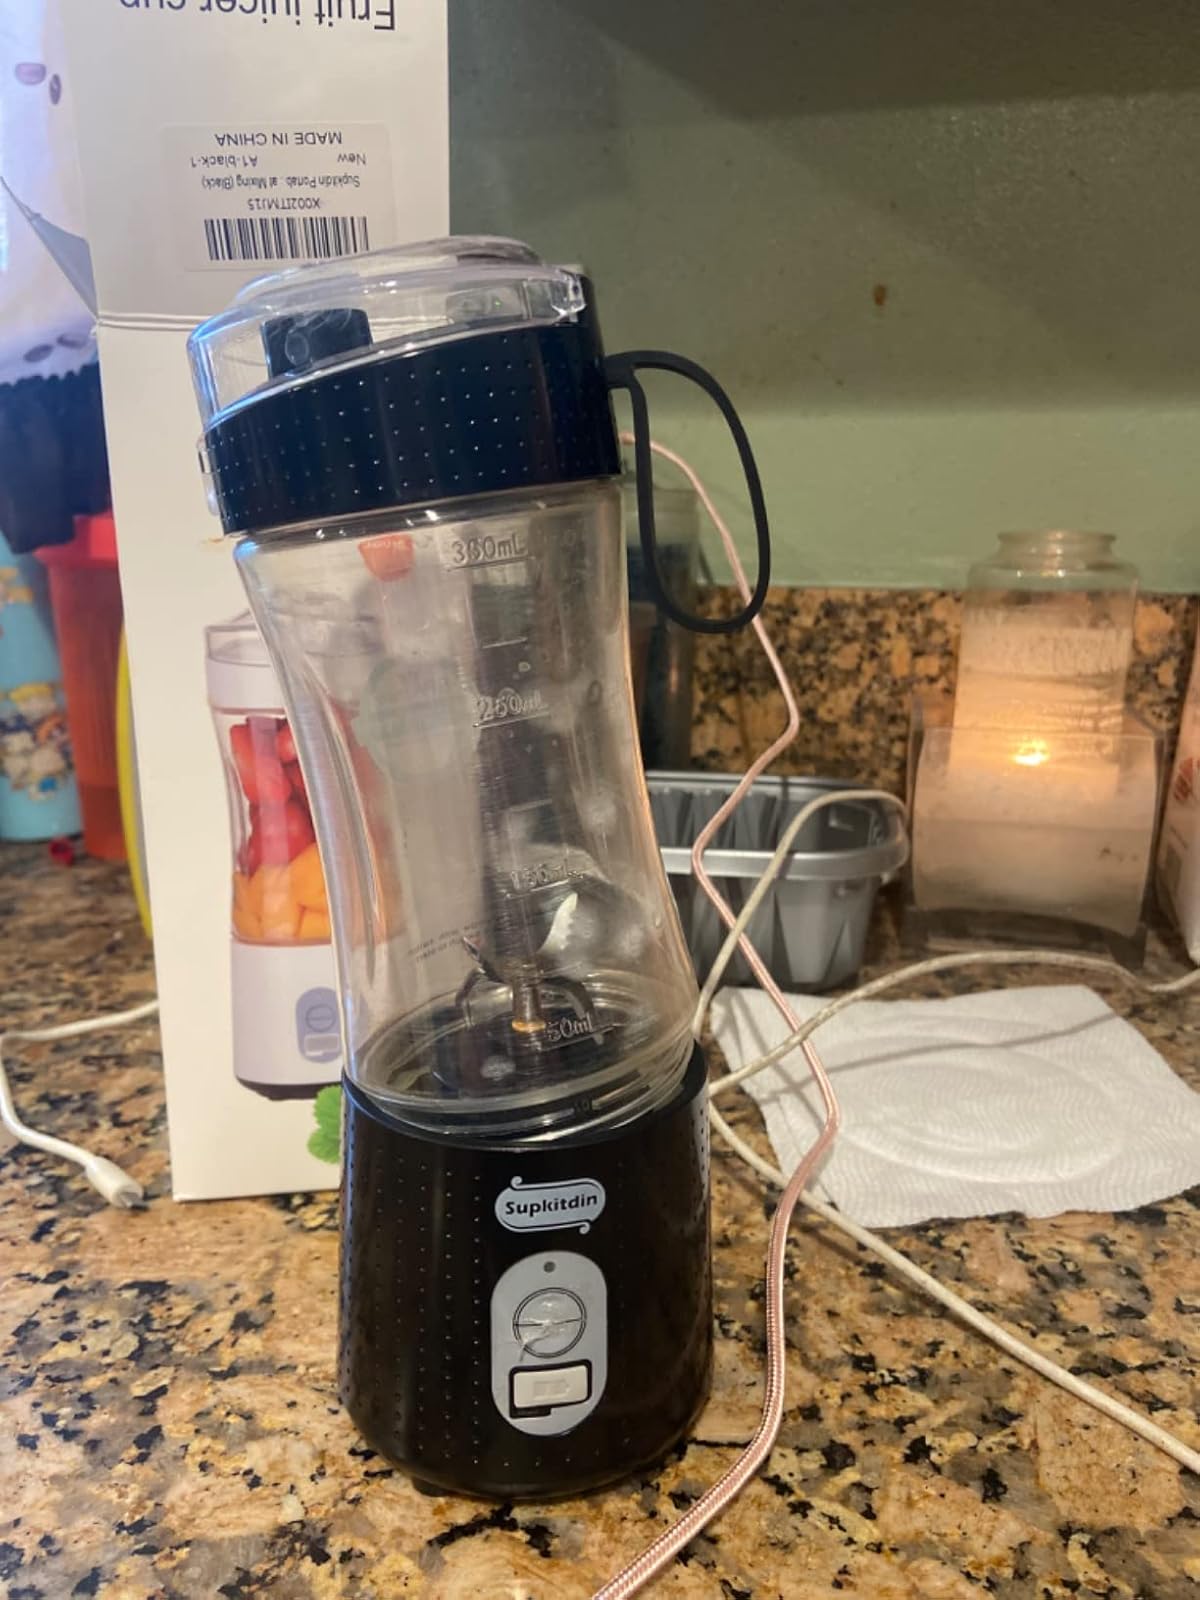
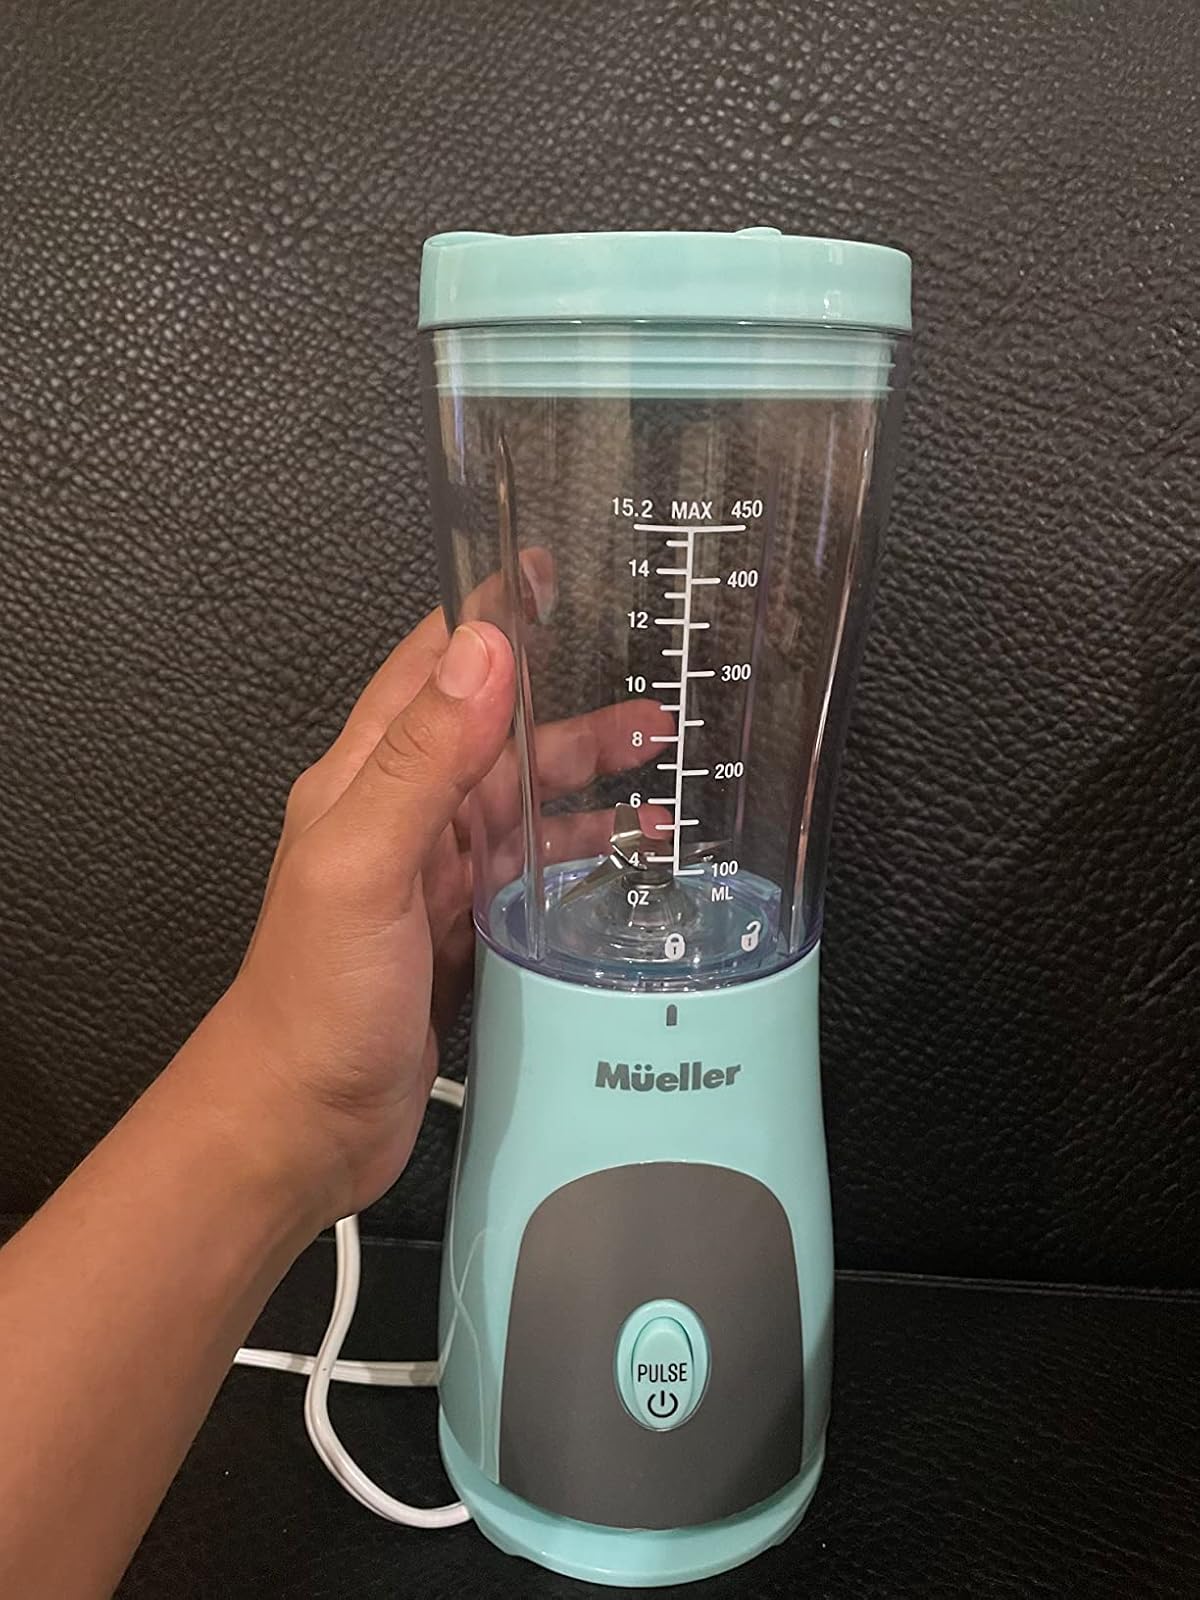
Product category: items_blender
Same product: no